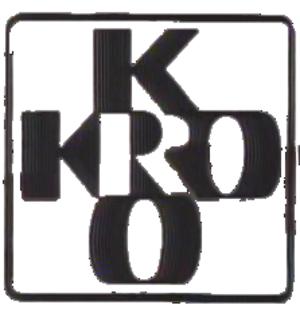
La Katholieke Radio Omroep, abrégé en KRO, était une entreprise publique autonome à caractère culturel chargée du service public de la radio et de la télévision de langue néerlandaise pour la communauté catholique romaine.